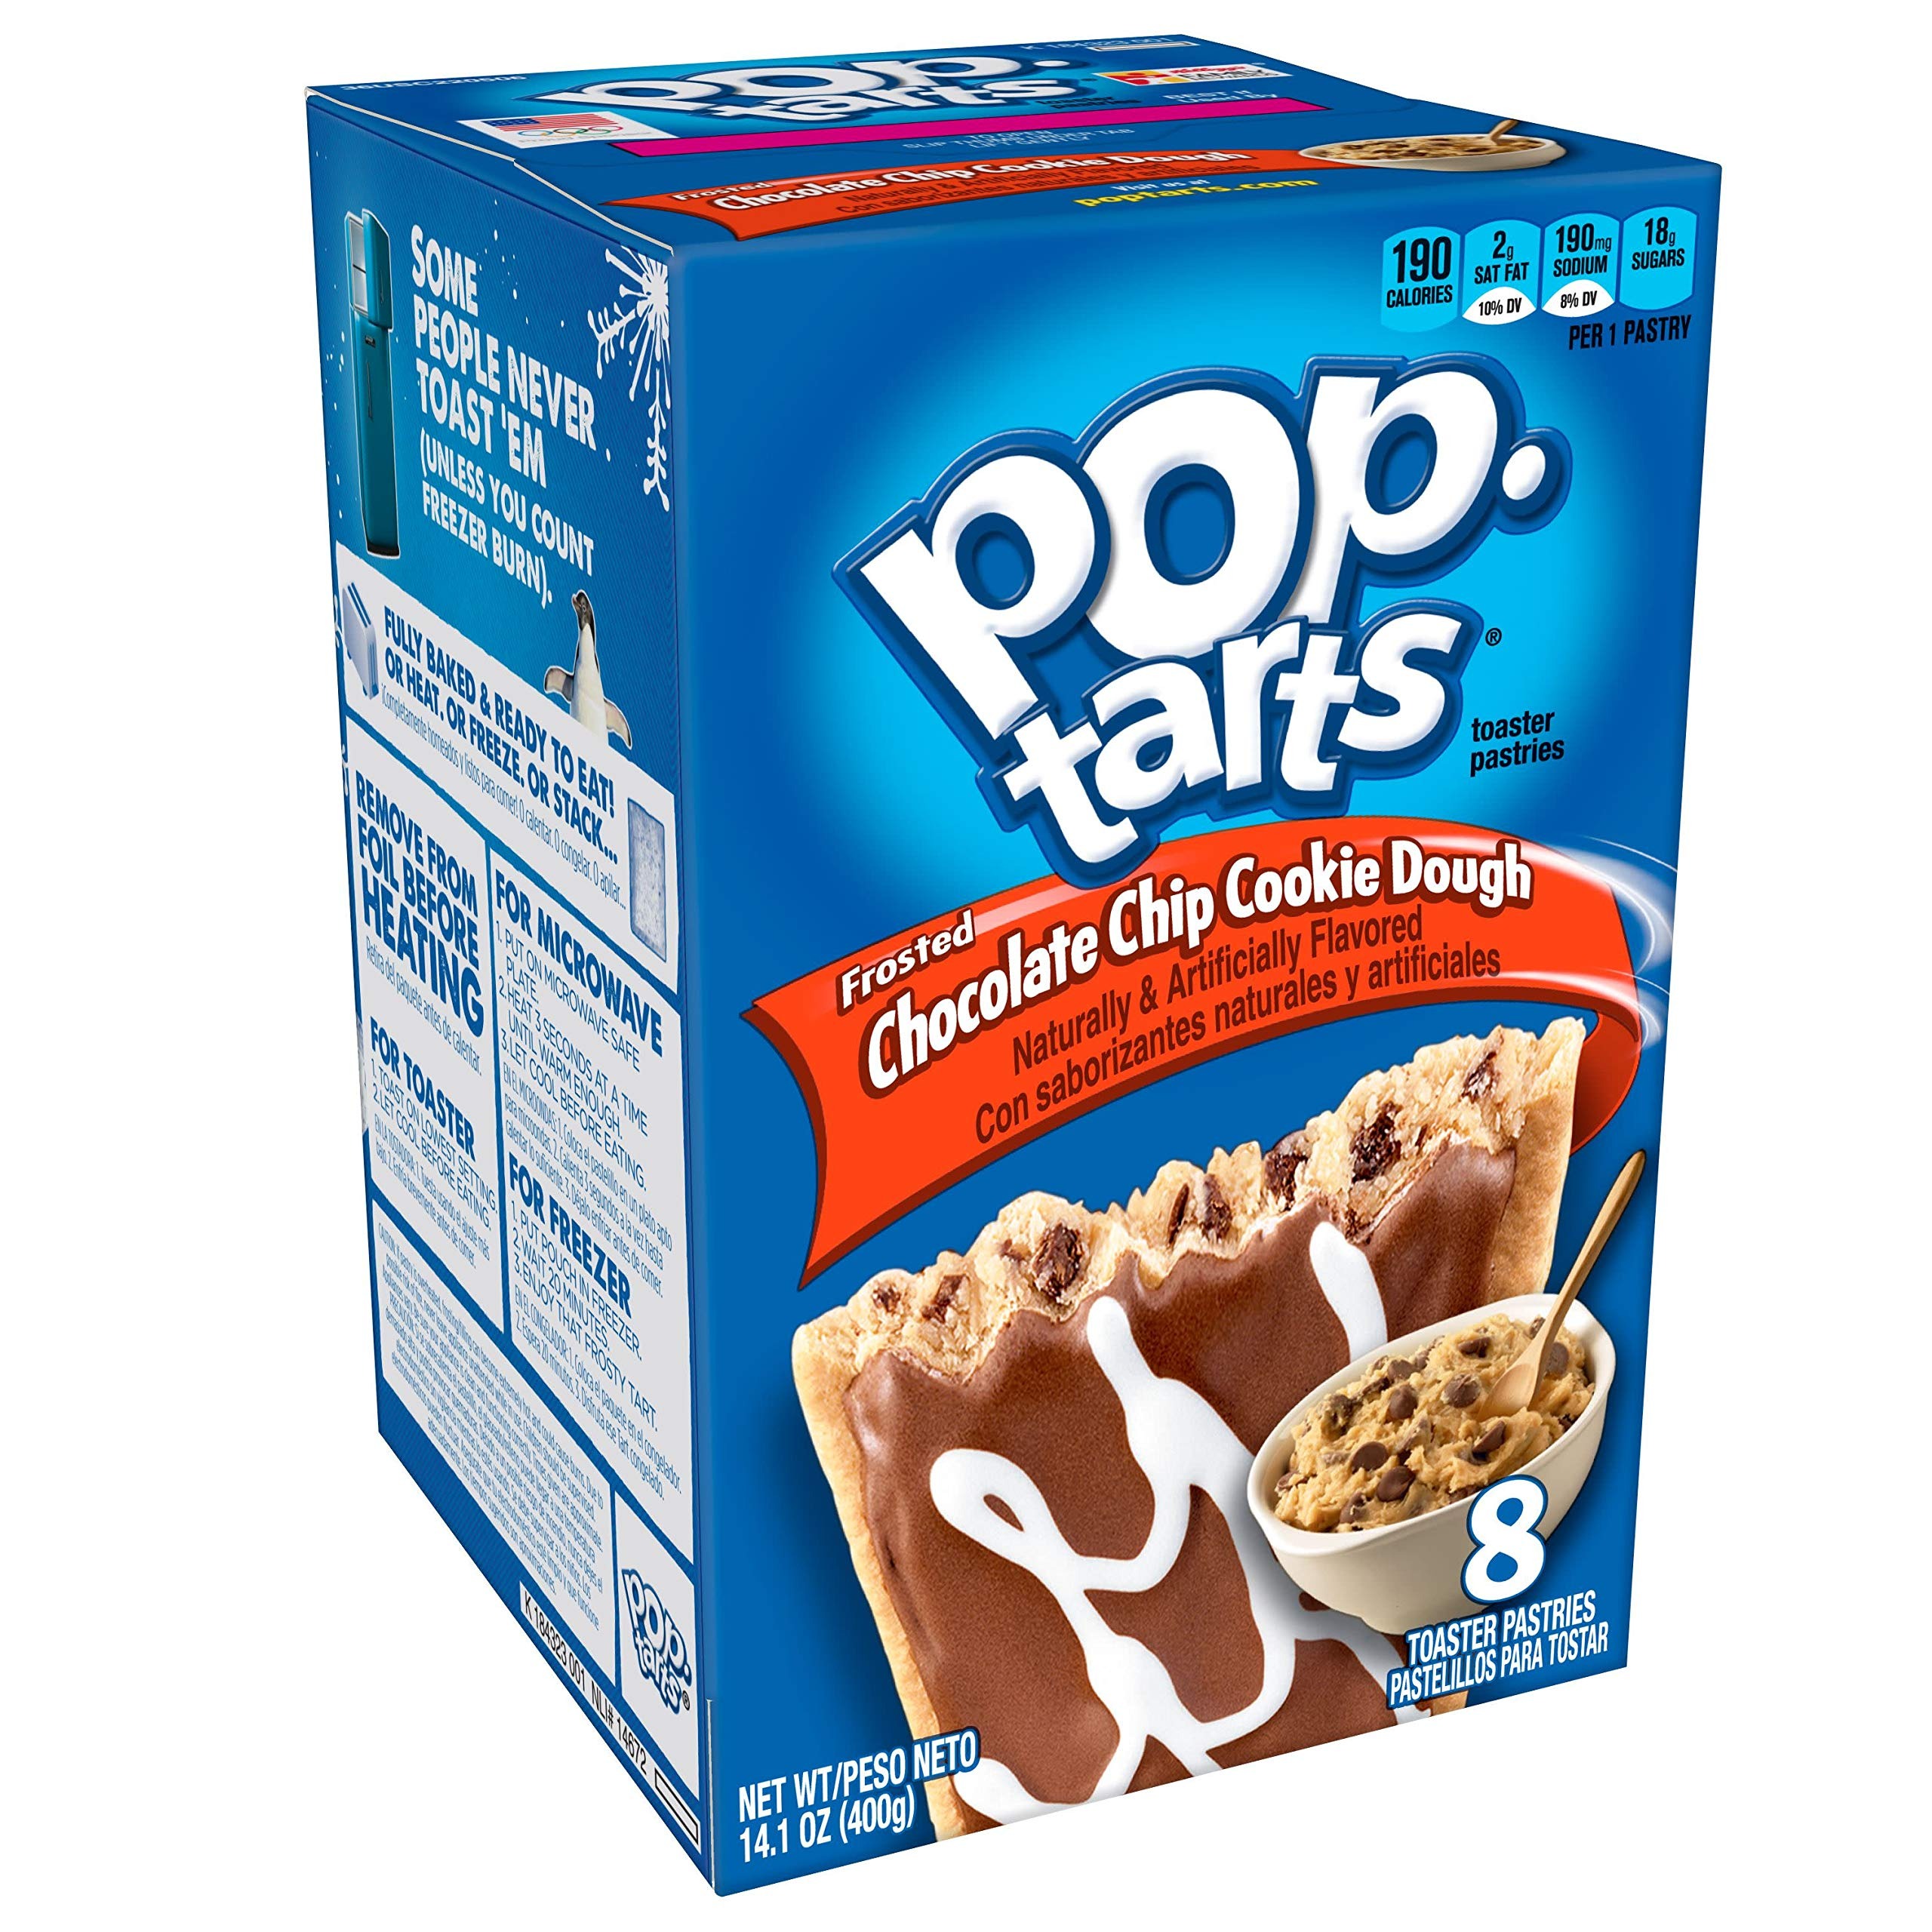
Item Name: Pop-Tarts Breakfast Toaster Pastries, Frosted Chocolate Chip Cookie Dough Flavored, 14.1 oz (8 Count)
Bullet Point 1: Soft toaster pastries with the flavor of chocolate chip cookie dough and sweet frosting; Sweet, fully baked, and ready to eat
Bullet Point 2: Start your day with crumbly pastry crust and a chewy center of cookie dough-flavored filling; A delicious, family-favorite morning treat; Great for kids and adults
Bullet Point 3: Contains 0 grams trans fat; A fun part of any balanced breakfast at home or on-the-go; Enjoy them warm, frozen, or fresh out of the pack
Bullet Point 4: A travel-ready food; Makes a tasty snack at work, afternoon pick me up at school, or late night treat; Stow in lunch boxes, totes, and backpacks
Bullet Point 5: Includes 1, 14.1-ounce box containing 8 toaster pastries; 4 packages total, 2 pastries per package; Packaged for freshness and great taste
Value: 14.1
Unit: Ounce

Price: 6.69